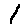
Label: 1